Winthrop (comic strip)

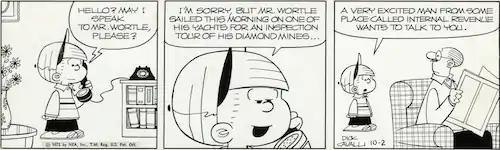
"Winthrop" strip of October 2, 1972, depicting the title character and his father. The strip often derived humor from the juxtaposition of adult notions and concerns emanating from the mouths of children.

Gag cartoonist Dick Cavalli—whose work appeared in magazines including "The Saturday Evening Post" and "Collier's"—had achieved such popularity by 1956 that "Writer's Digest" observed he had "risen to the top faster than any other cartoonist in the business." On January 9 of that year, Cavalli launched Newspaper Enterprise Association's syndicated comic strip " Morty Meekle", featuring the courtship of the title character and his girlfriend, Jill Wortle, as well as Morty's travails at his low-level office job under boss E.G. Boomer. The strip gradually deëmphasized the romance and work aspects in favor of what comics historian Maurice Horn called its "background chorus of snide youngsters with a perceptive take on the human condition." On February 27, 1966, Cavalli removed the adult characters and renamed the strip "Winthrop", after Jill's kid brother, the most prominent of the young social critics.